Rubén Blades

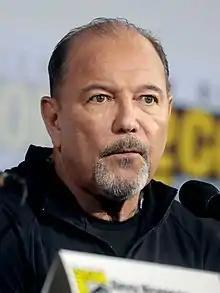
Blades in 2019

Rubén Blades Bellido de Luna (born July 16, 1948), known professionally as Rubén Blades, is a Panamanian musician, singer, composer, actor, activist, and politician, performing musically most often in the salsa, and Latin jazz genres. As a songwriter, Blades brought the lyrical sophistication of Central American "nueva canción" and Cuban "nueva trova" as well as experimental tempos and politically inspired Son Cubano salsa to his music, creating "thinking persons' (salsa) dance music". Blades has written dozens of hit songs, including "Pedro Navaja" and "El Cantante" (which became Héctor Lavoe's signature song). He has won twelve Grammy Awards out of 20 nominations and twelve Latin Grammy Awards.